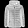
Label: Coat